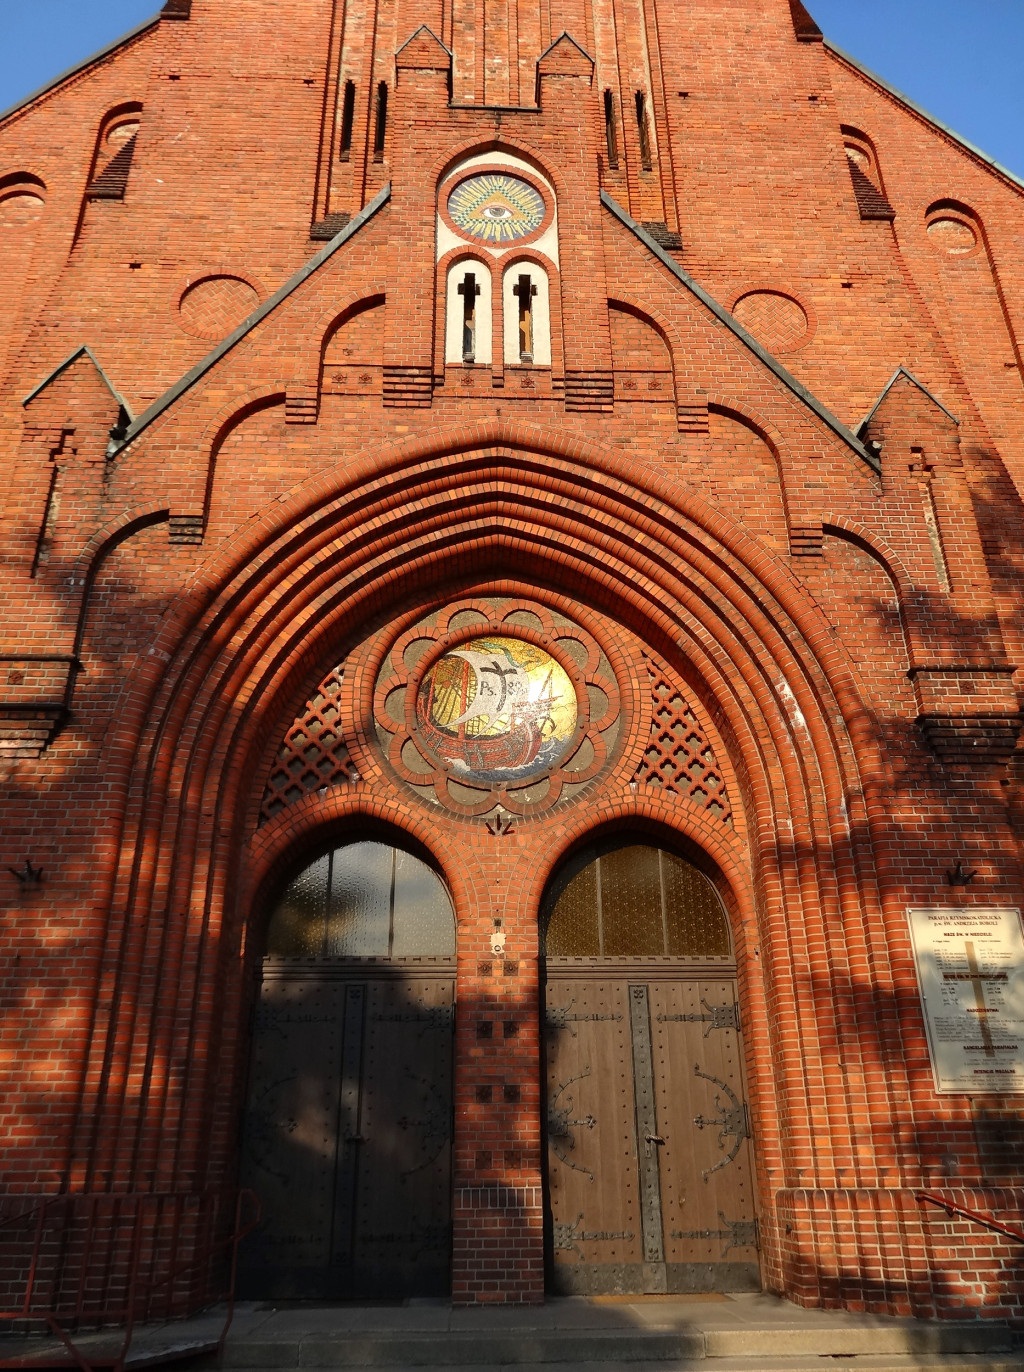
architecture, building, arch, entrance, facade, church, cathedral, chapel, gate, brick, place of worship, religious, poland, synagogue, ancient history, bydgoszcz, saint andrew bobola